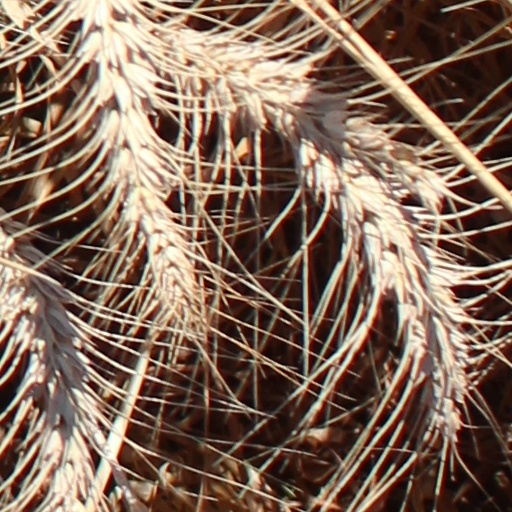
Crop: wheat